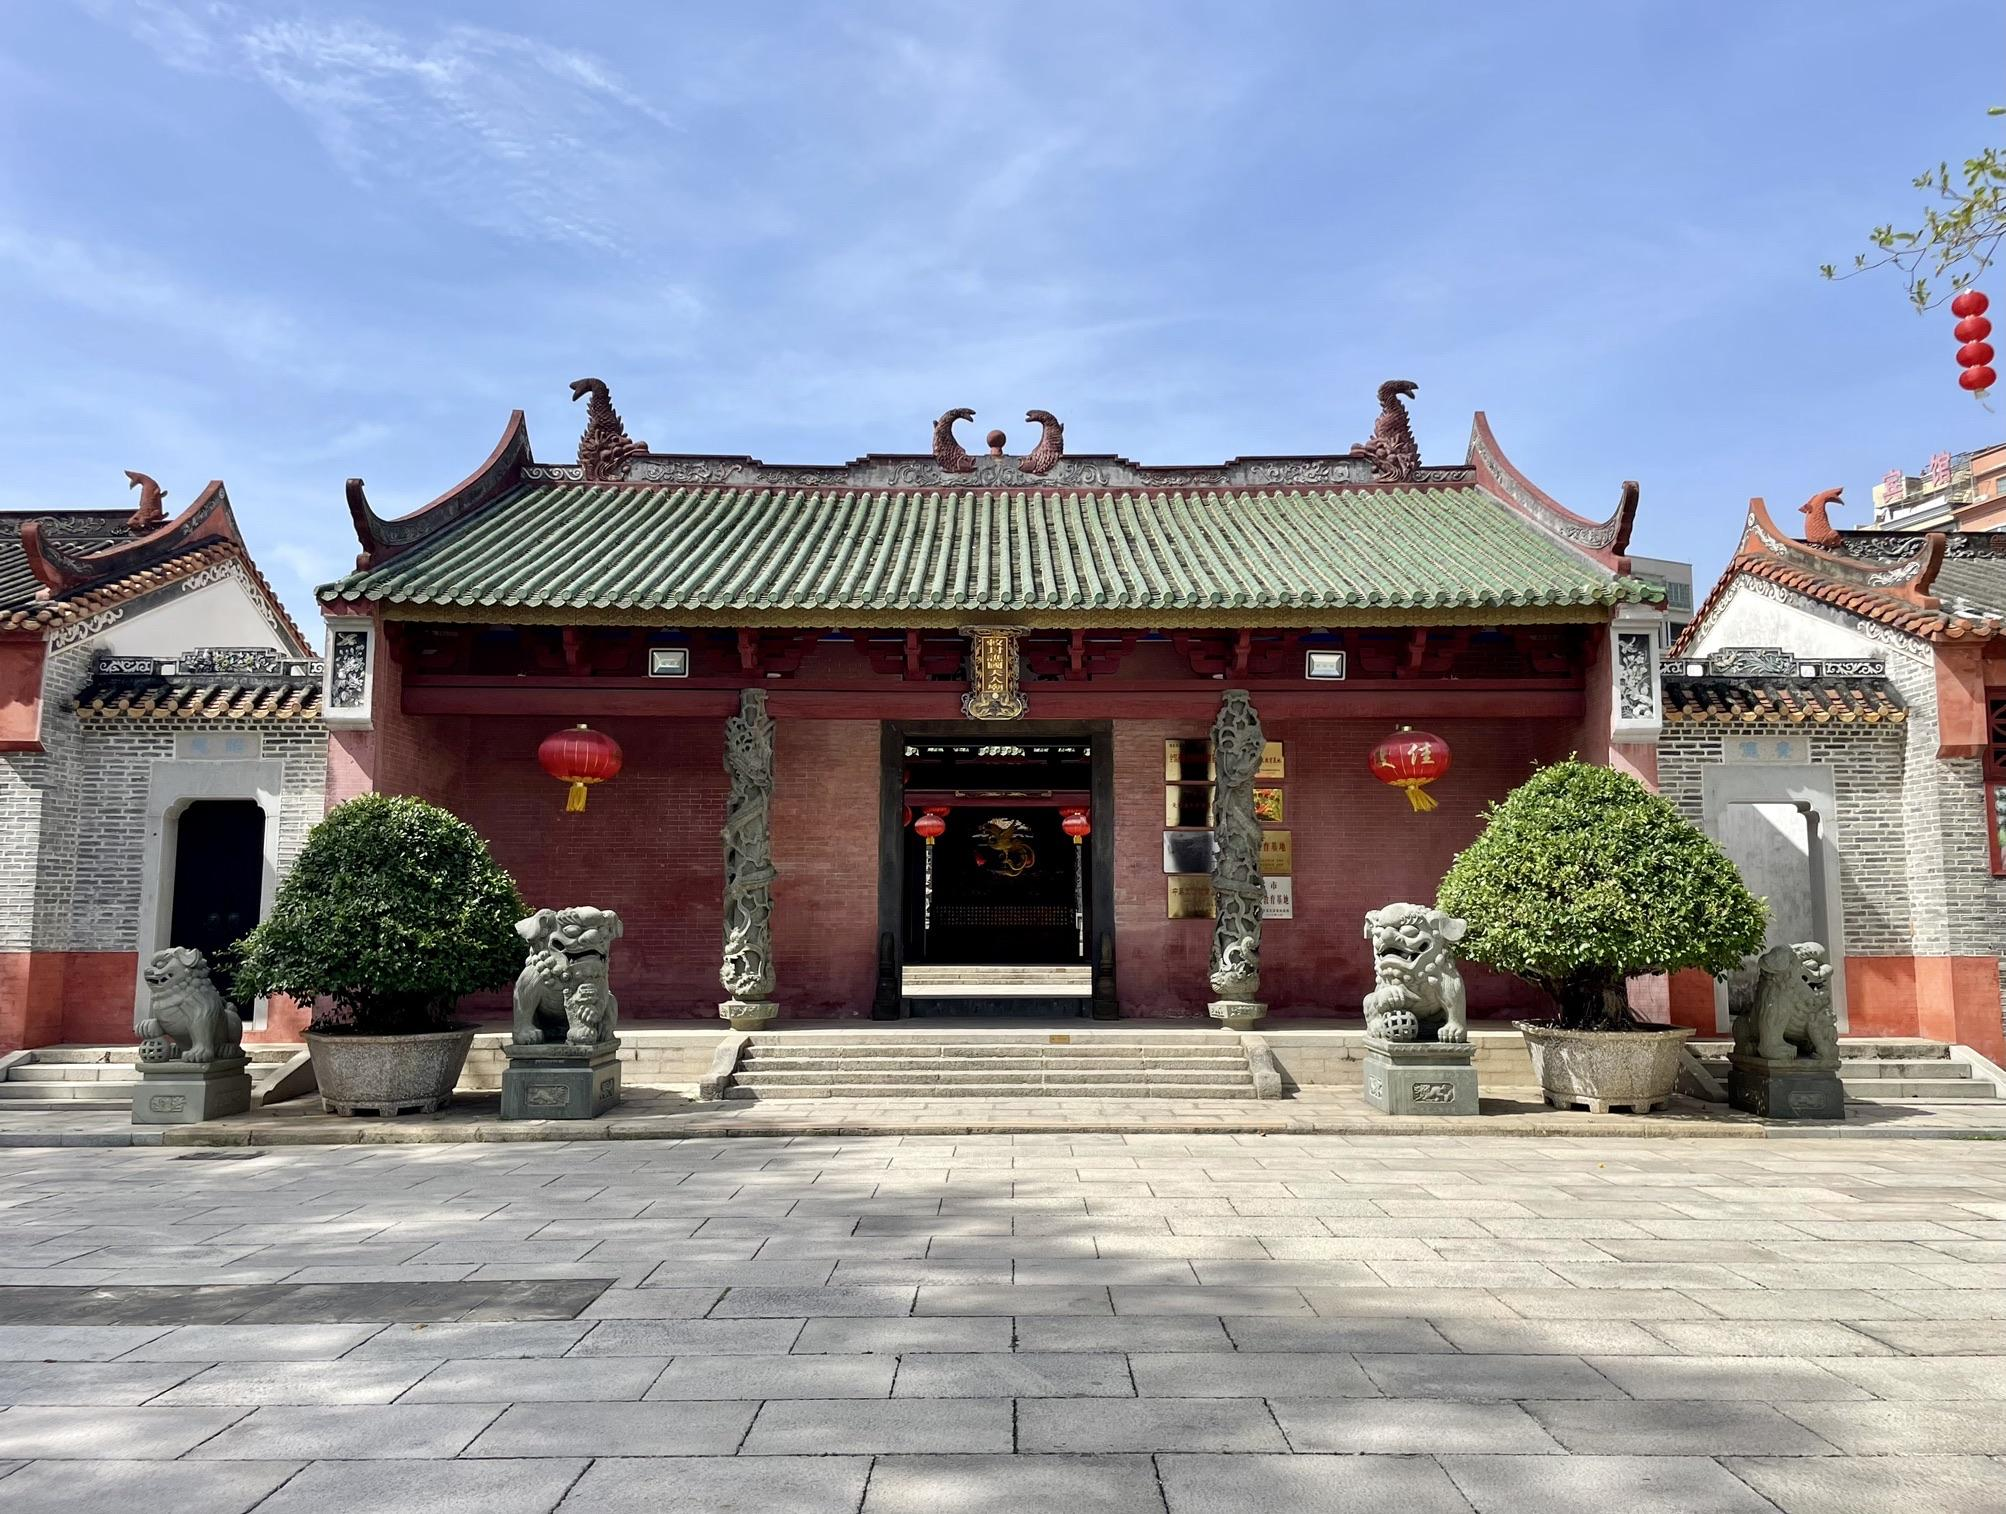
地标名称：高州冼太庙
所在城市：茂名市·高州市